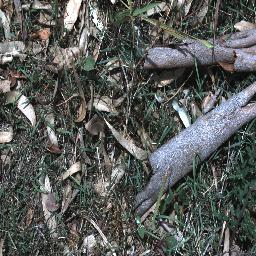
Label: negative